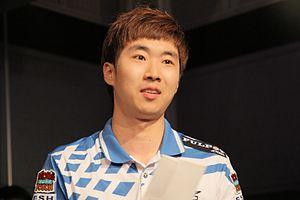
Lee Yun-yeol, né le 20 novembre 1984 en Corée du Sud, également connu sous le pseudonyme de « NaDa », est un ancien joueur professionnel du jeu vidéo de stratégie en temps réel StarCraft: Brood War qui poursuit en 2010 sa carrière en participant à des compétitions de StarCraft II: Wings of Liberty.